Toshimichi Takatsukasa

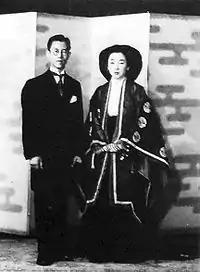
Toshimichi and Kazuko's wedding portrait, 1950

, son of Prince Nobusuke, was a Japanese researcher of railways and trains.